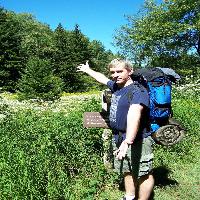
Weather: sun or clear